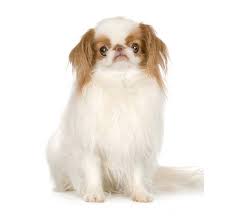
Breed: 249-n000106-Japanese_spaniel